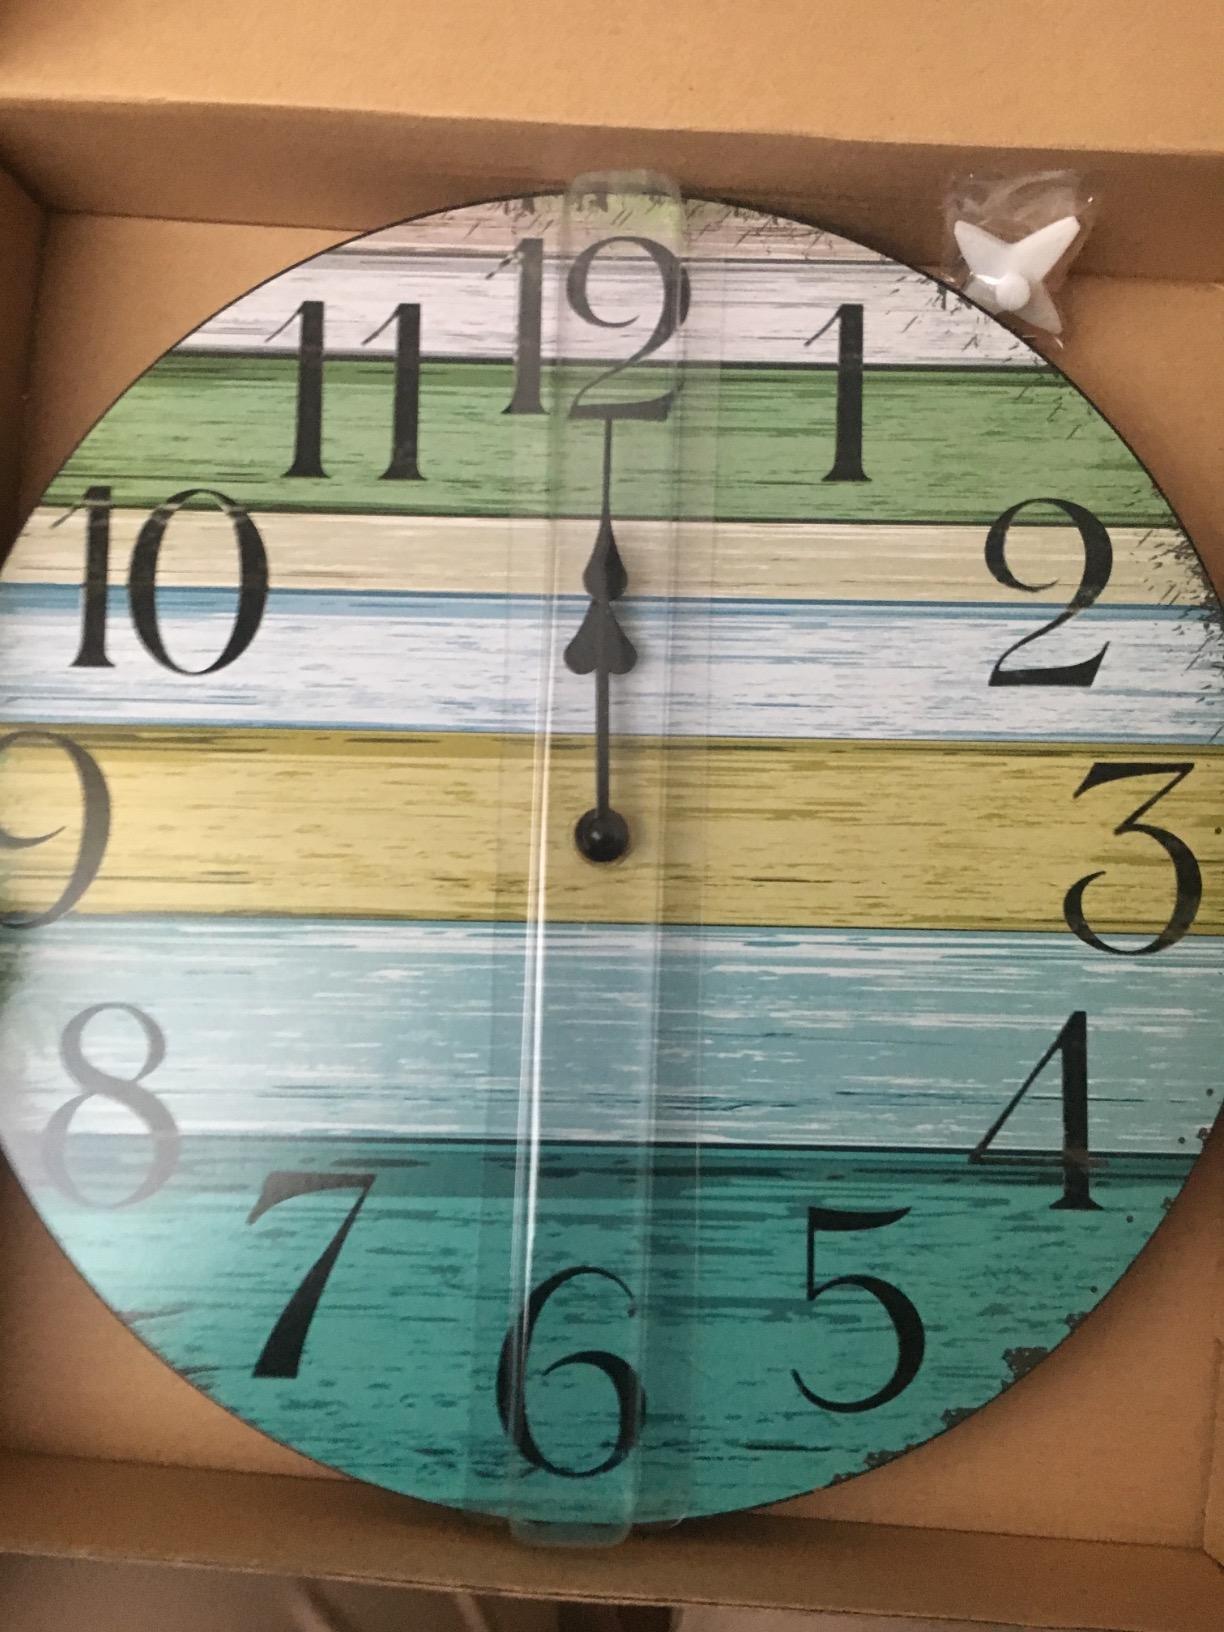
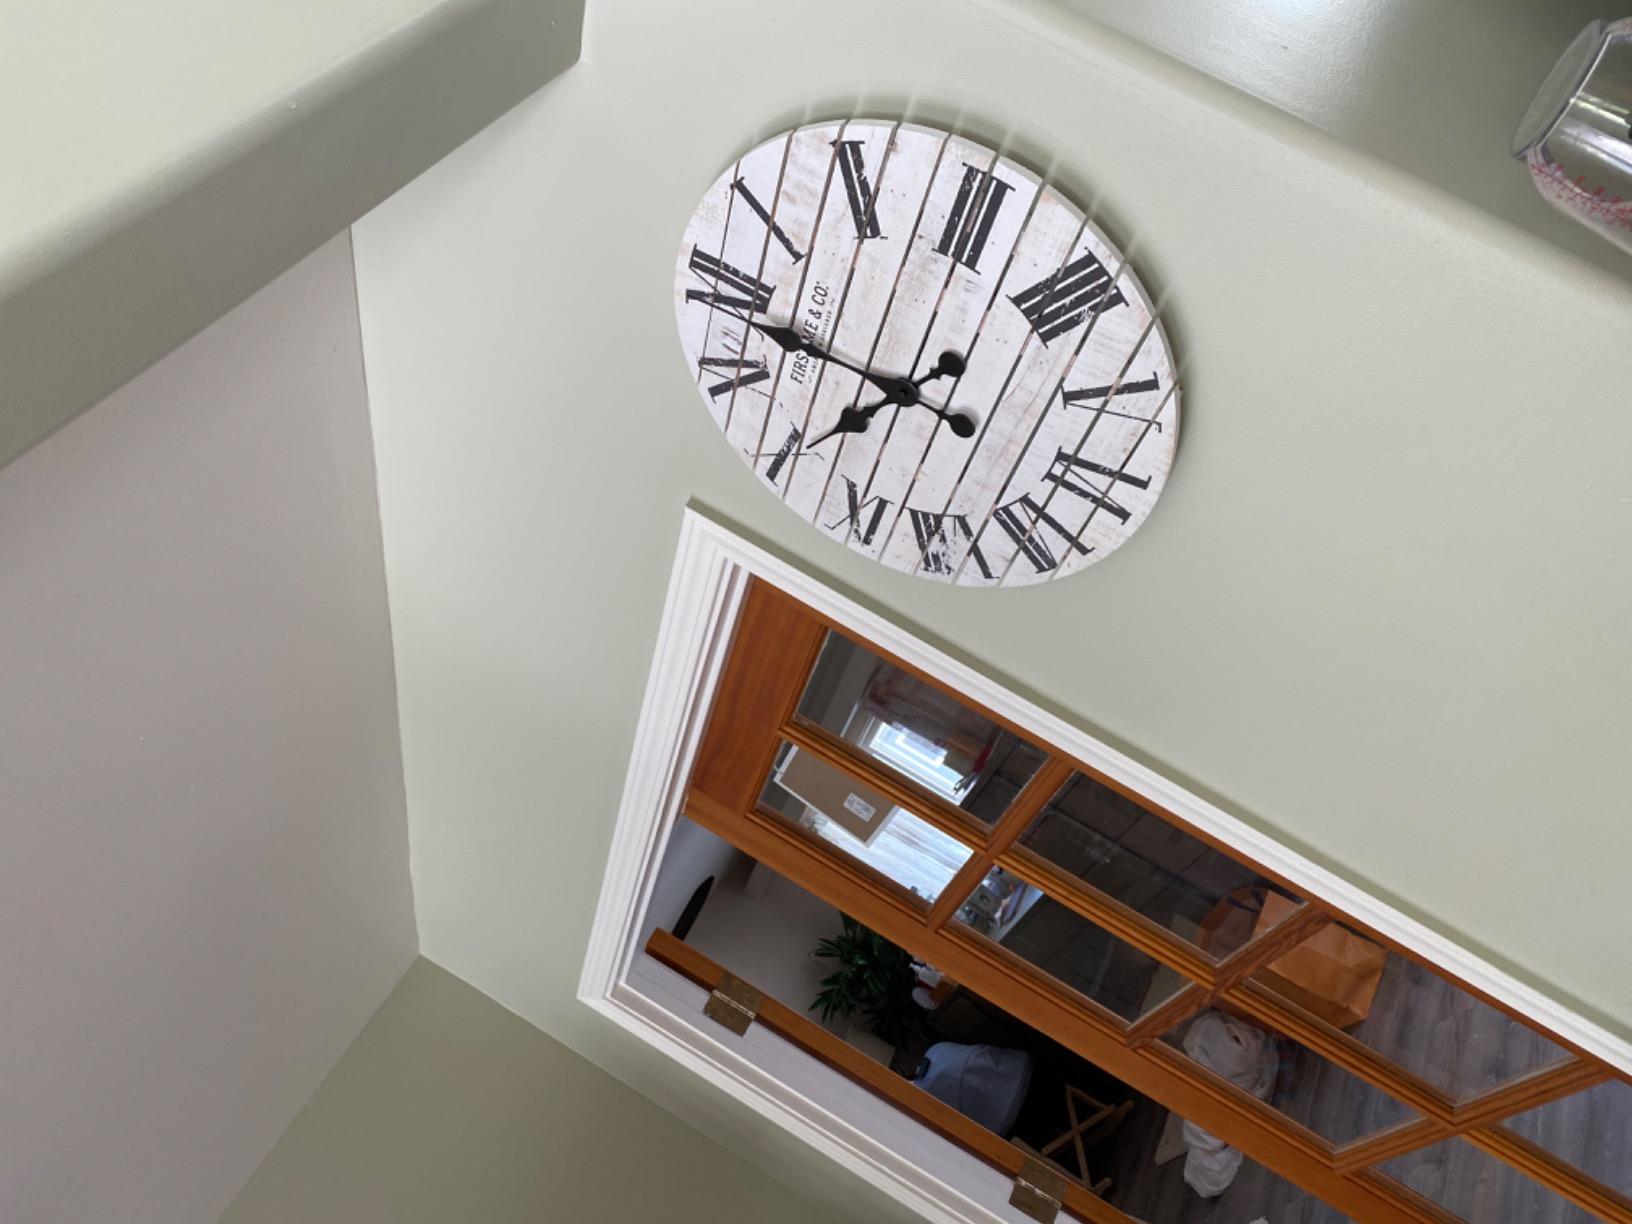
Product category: clock
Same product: no